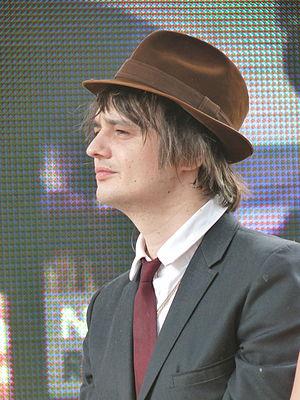
Pete Doherty au Festival de Cannes 2012.
Peter Doherty, né le 12 mars 1979 à Hexham, Northumberland, est auteur-compositeur-interprète de rock anglais.
Un Borsalino est un chapeau de luxe fendu en feutre mou orné d’un ruban, à bord large, produit par la chapellerie Borsalino. La marque de famille Borsalino est devenue une marque déposée. Il se décline en plusieurs versions, Borsalino à petit bord, en paille et se porte relevé ou tombant à l'avant.